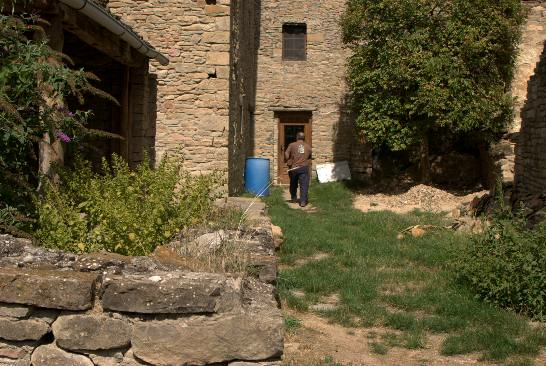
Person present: No